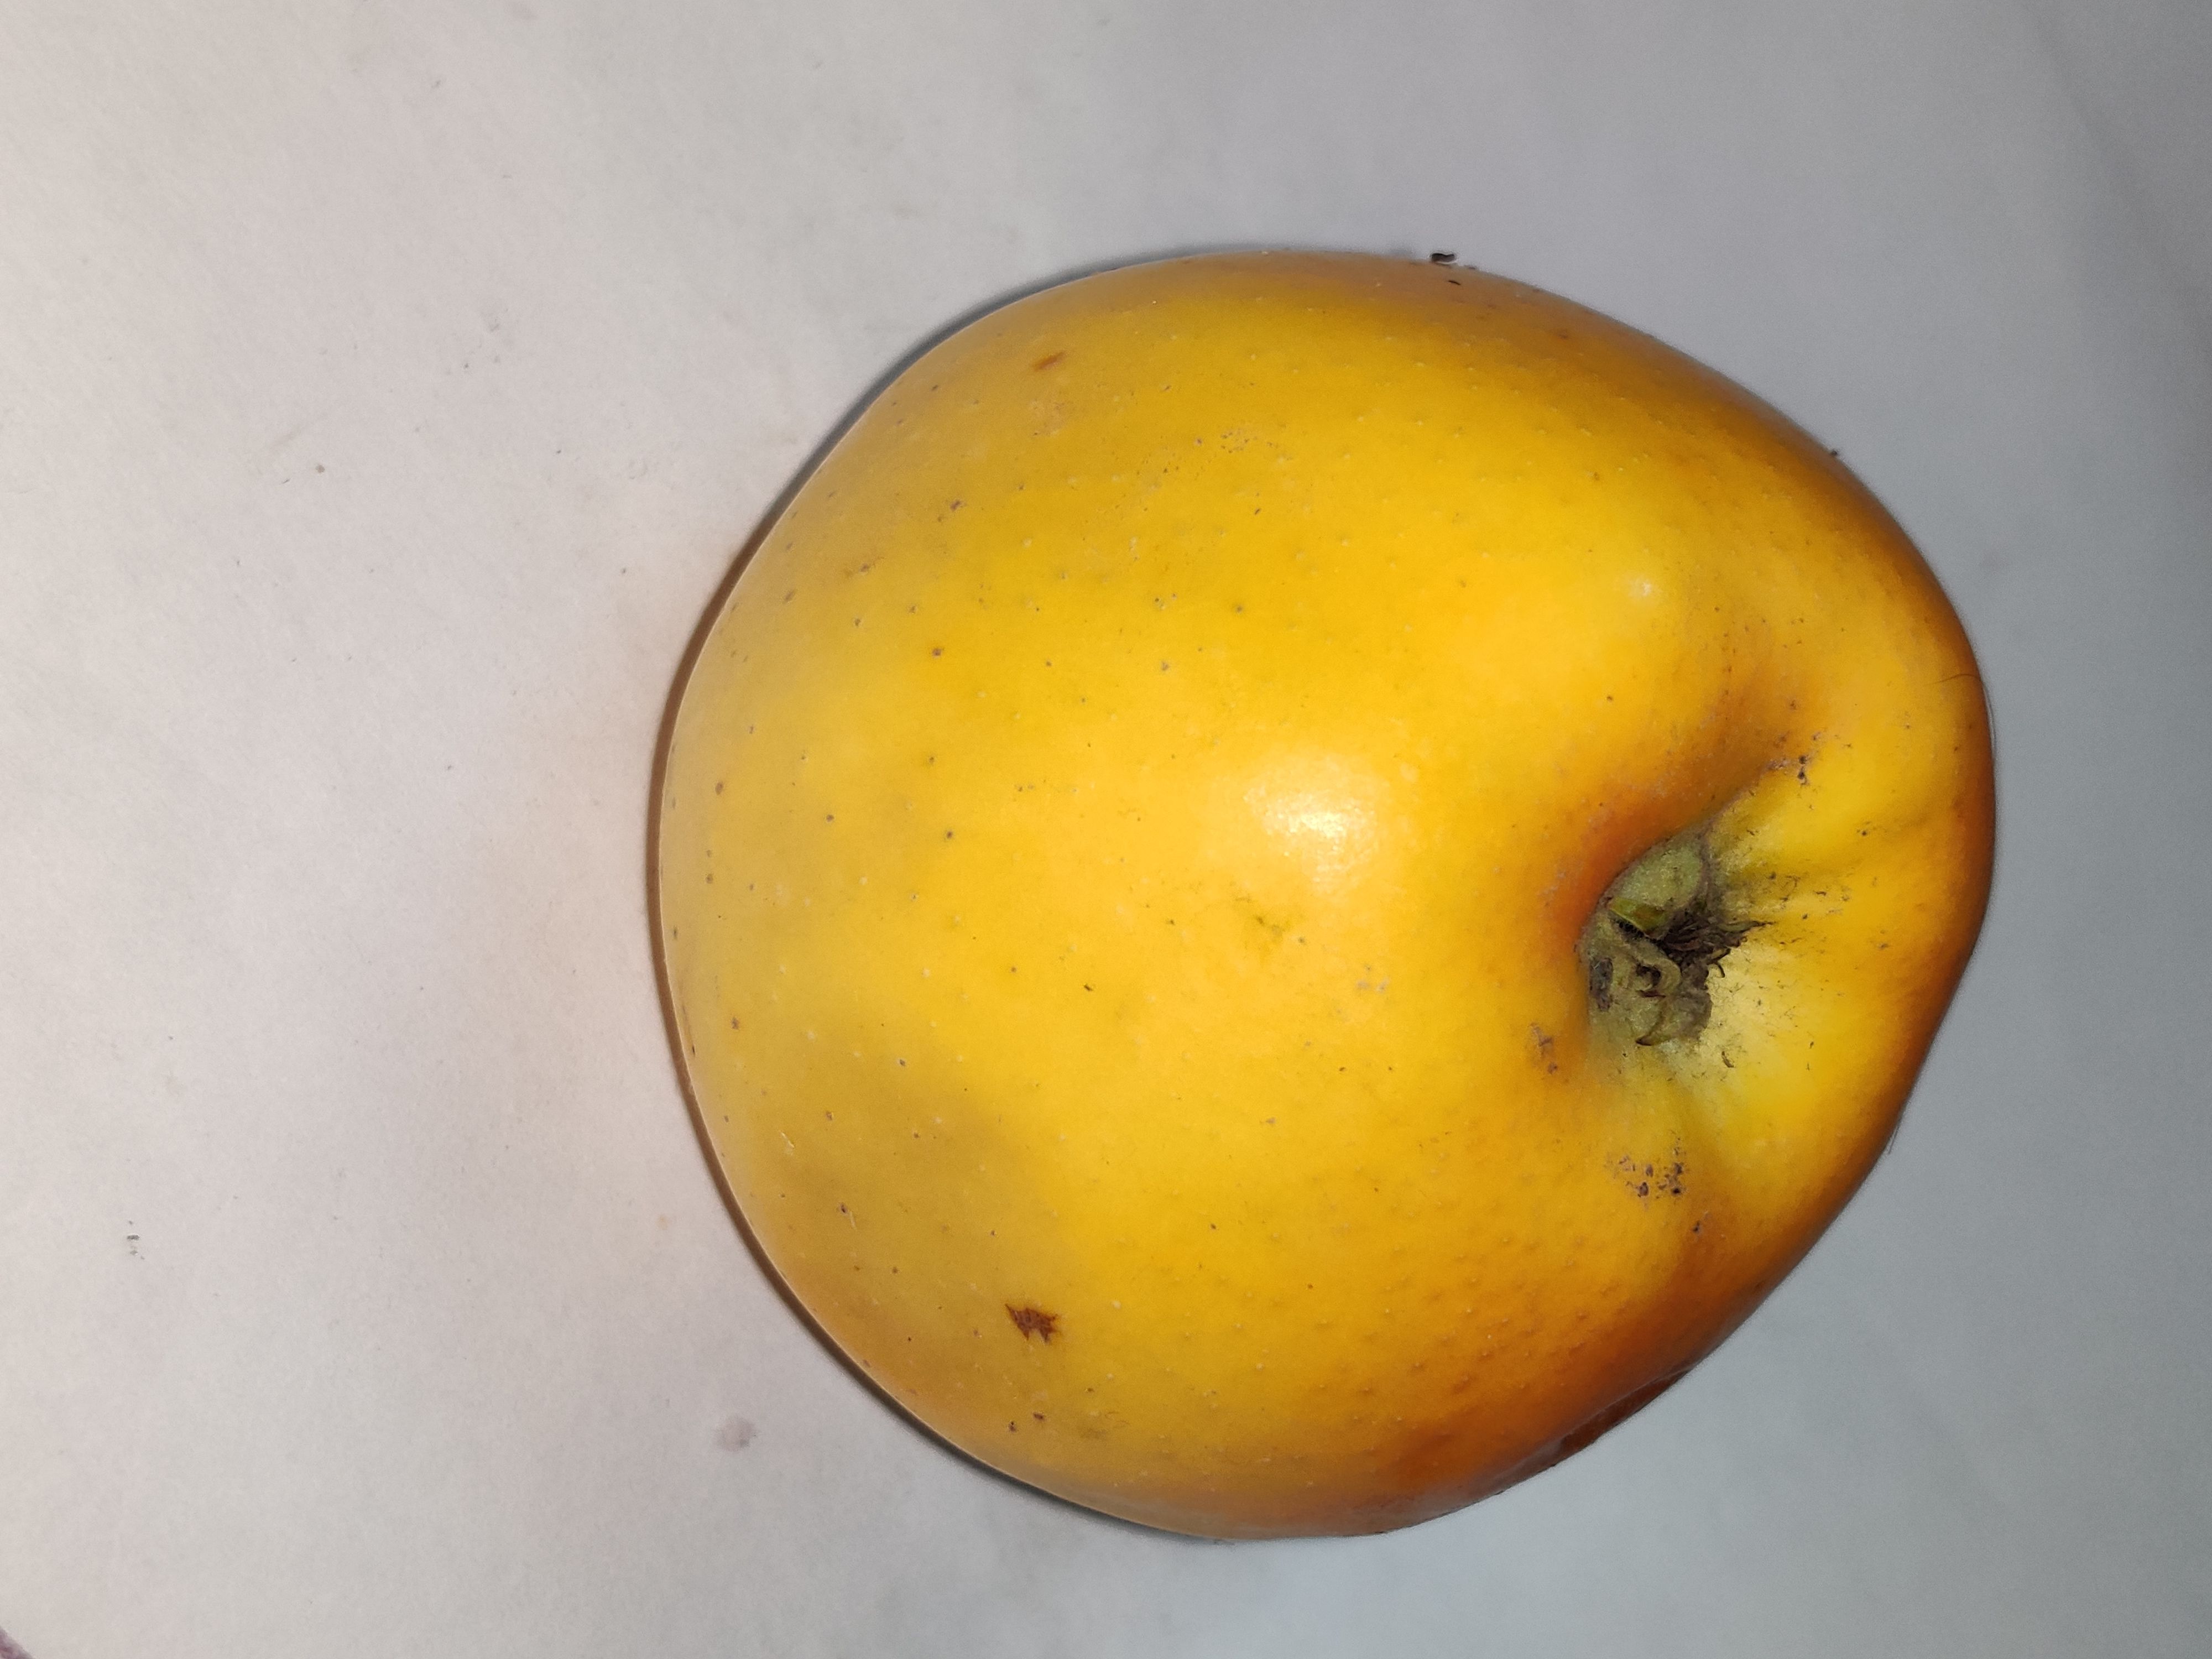
Fruit: apple
Grade: 2nd-grade